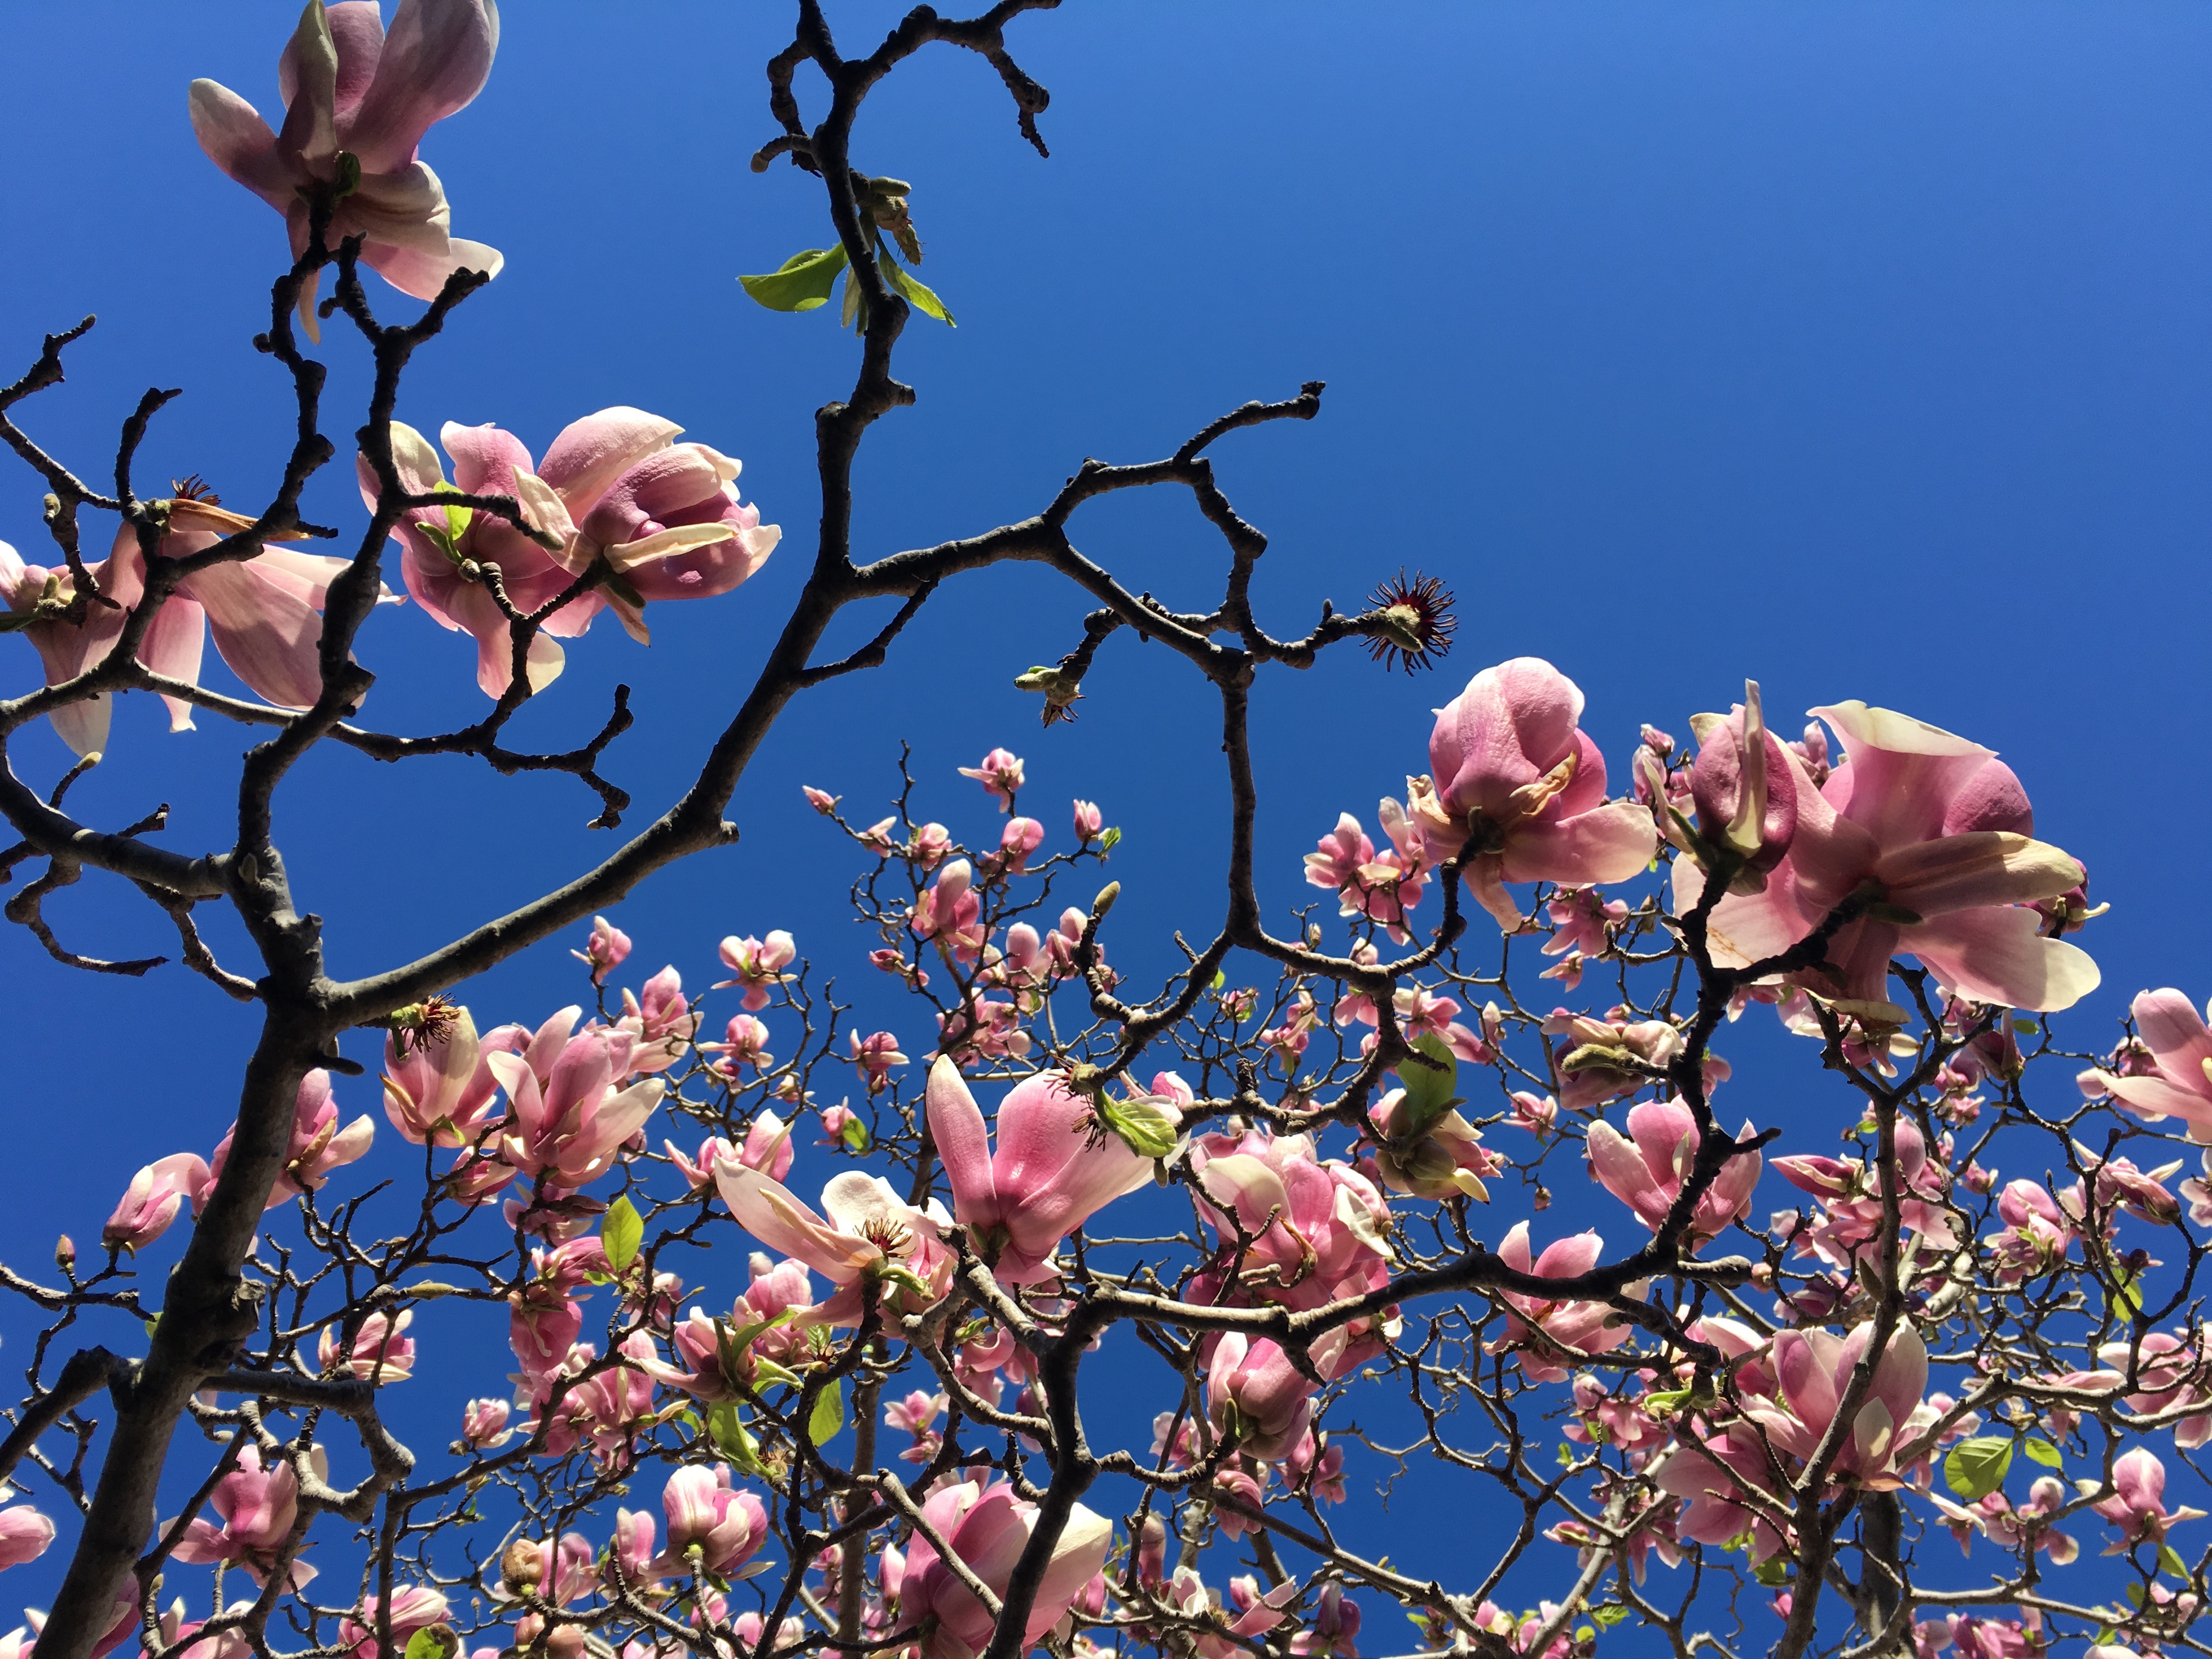
tree, water, nature, branch, blossom, plant, flower, petal, bloom, spring, produce, evergreen, botany, flora, season, cherry blossom, shrub, magnolia, flowering plant, land plant